Struthiomimus

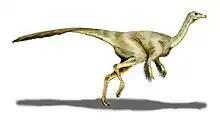
Life restoration of "S. altus"

The size of "S. altus" is estimated as about long and tall at the hips, with a weight of around . A larger specimen of "S. altus" is estimated to weigh about . The specimens belonging to ""S."" "sedens" measured long and weighed . "Struthiomimus" had a build and skeletal structure typical of ornithomimids, differing from closely related genera like "Ornithomimus" and "Gallimimus" in proportions and anatomical details.